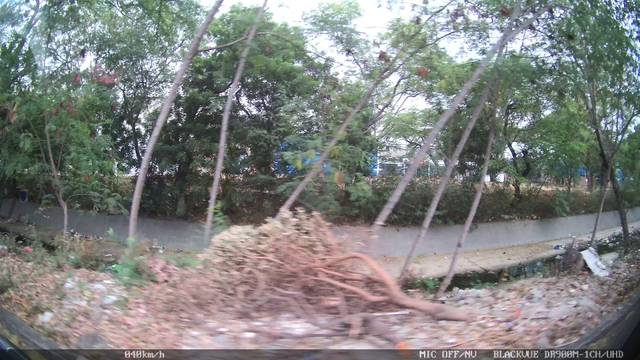
Region: Colombia
Coordinates: 7.906, -72.499